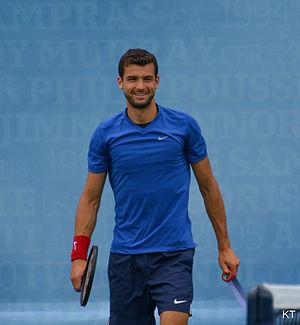
Grigor Dimitrov, né le 16 mai 1991 à Haskovo, est un joueur de tennis professionnel bulgare.